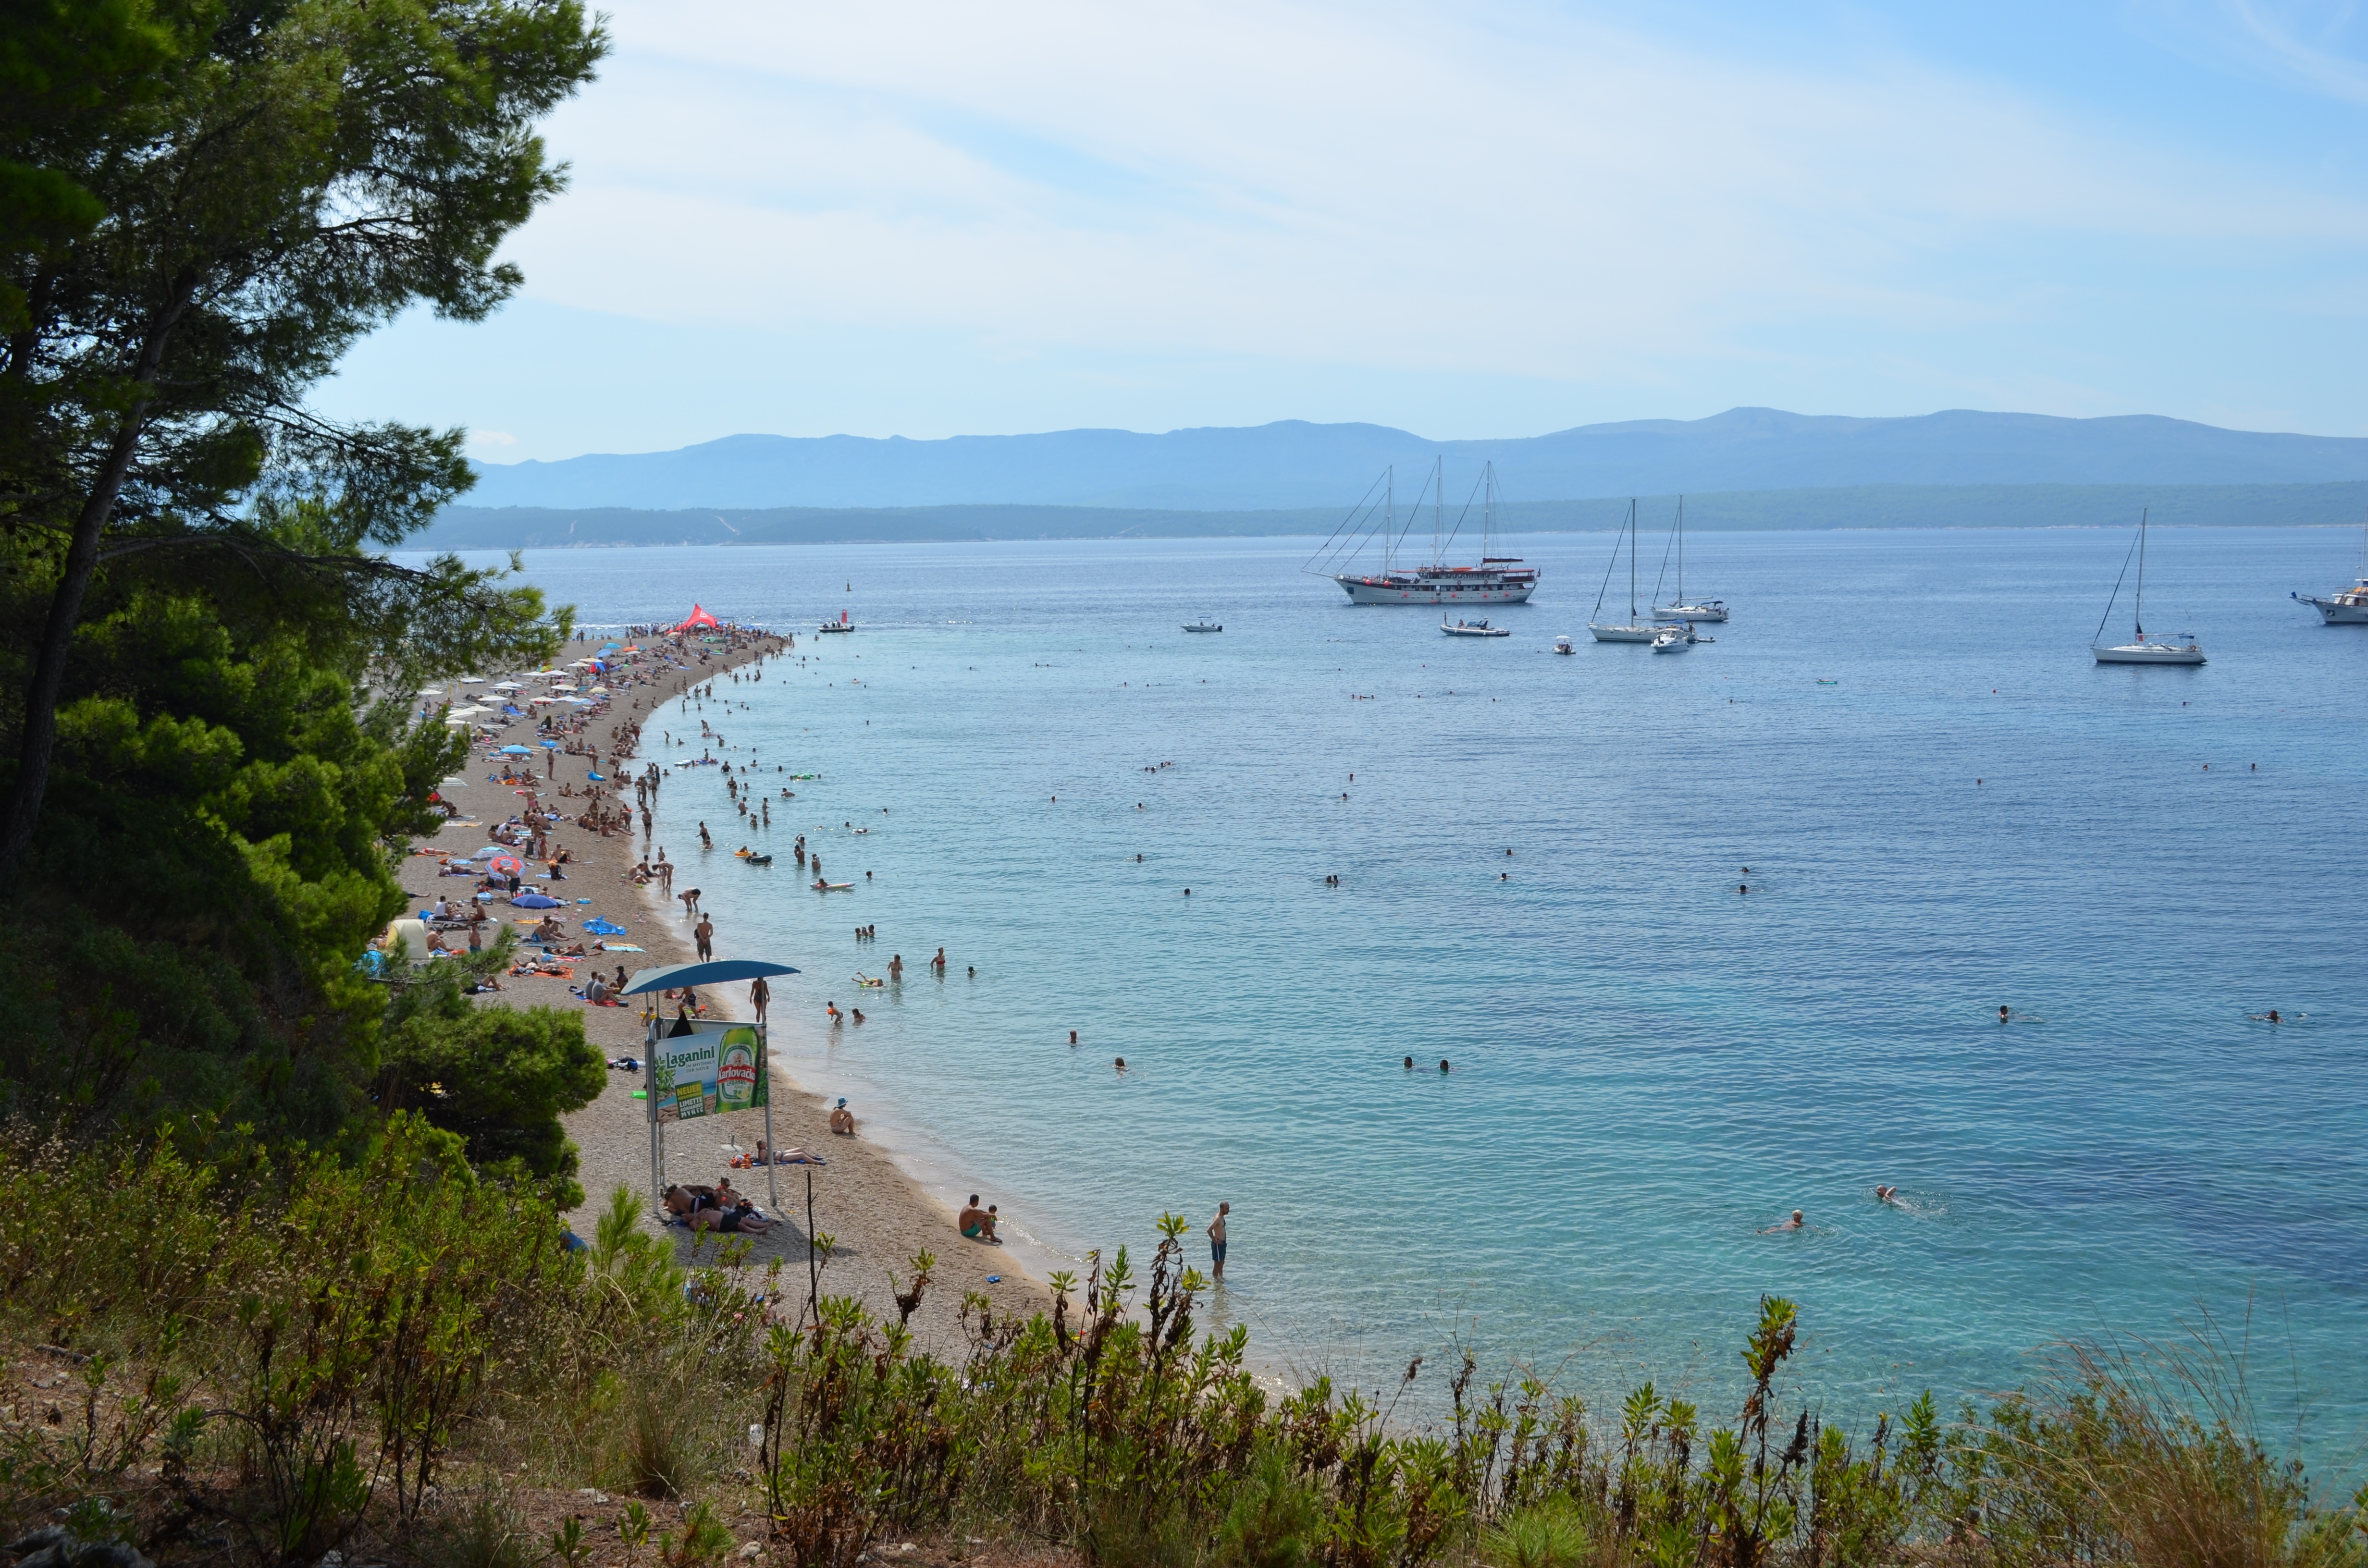
beach, sea, coast, water, ocean, shore, lake, summer, vacation, cliff, cove, bay, reservoir, body of water, croatia